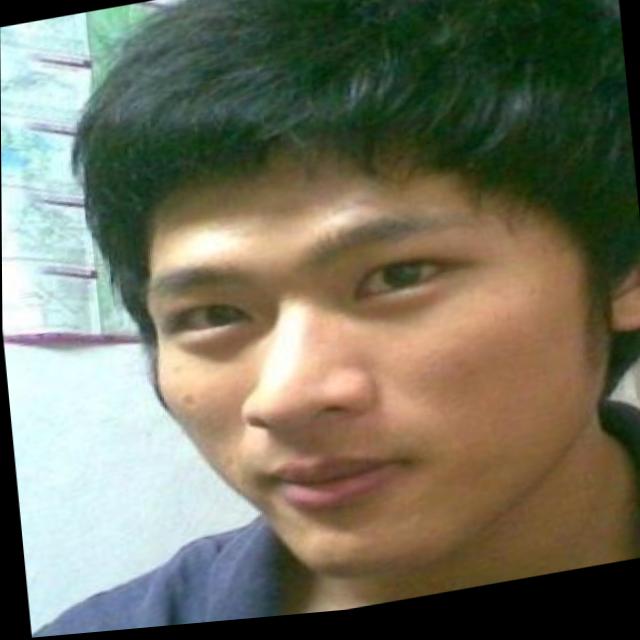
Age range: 21-44